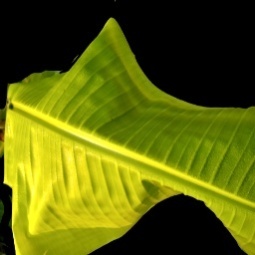
Label: Sulphur